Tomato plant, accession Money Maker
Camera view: vertical (180 deg); turntable rotation: 120 degrees
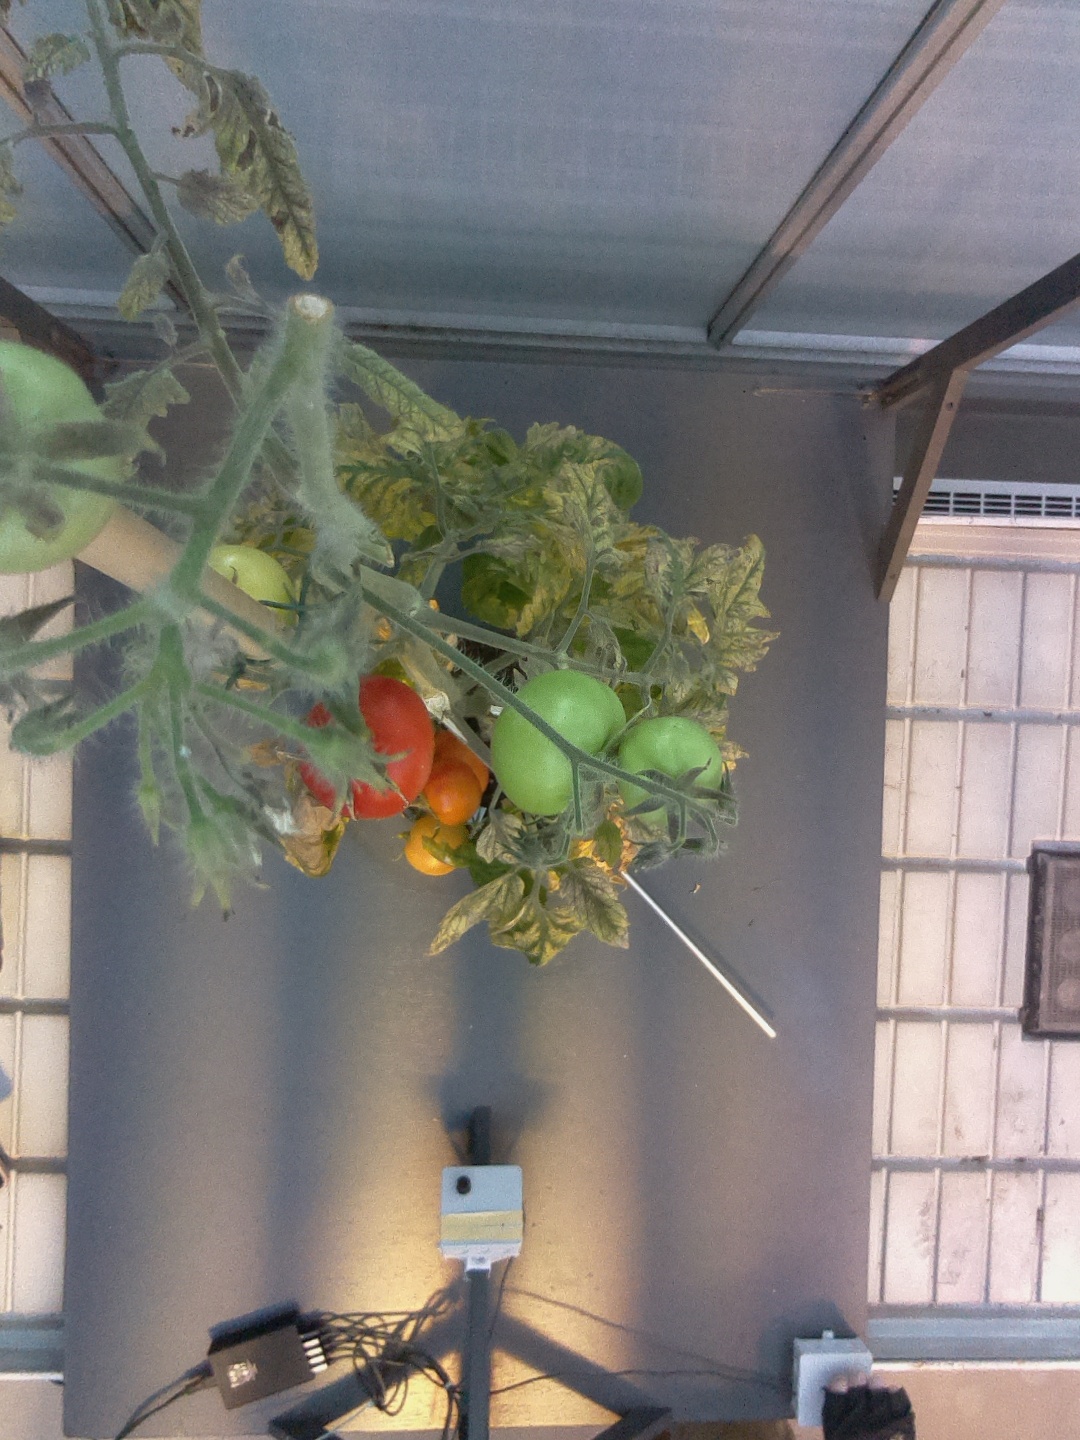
BBCH growth stage 85: 50%-60% of fruits show typical fully ripe color